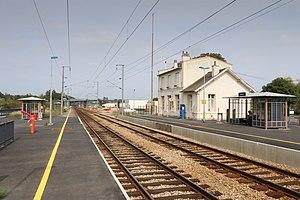
Gare SNCF de Bruz
Bruz est une commune française de la région Bretagne, située dans le département d’Ille-et-Vilaine.